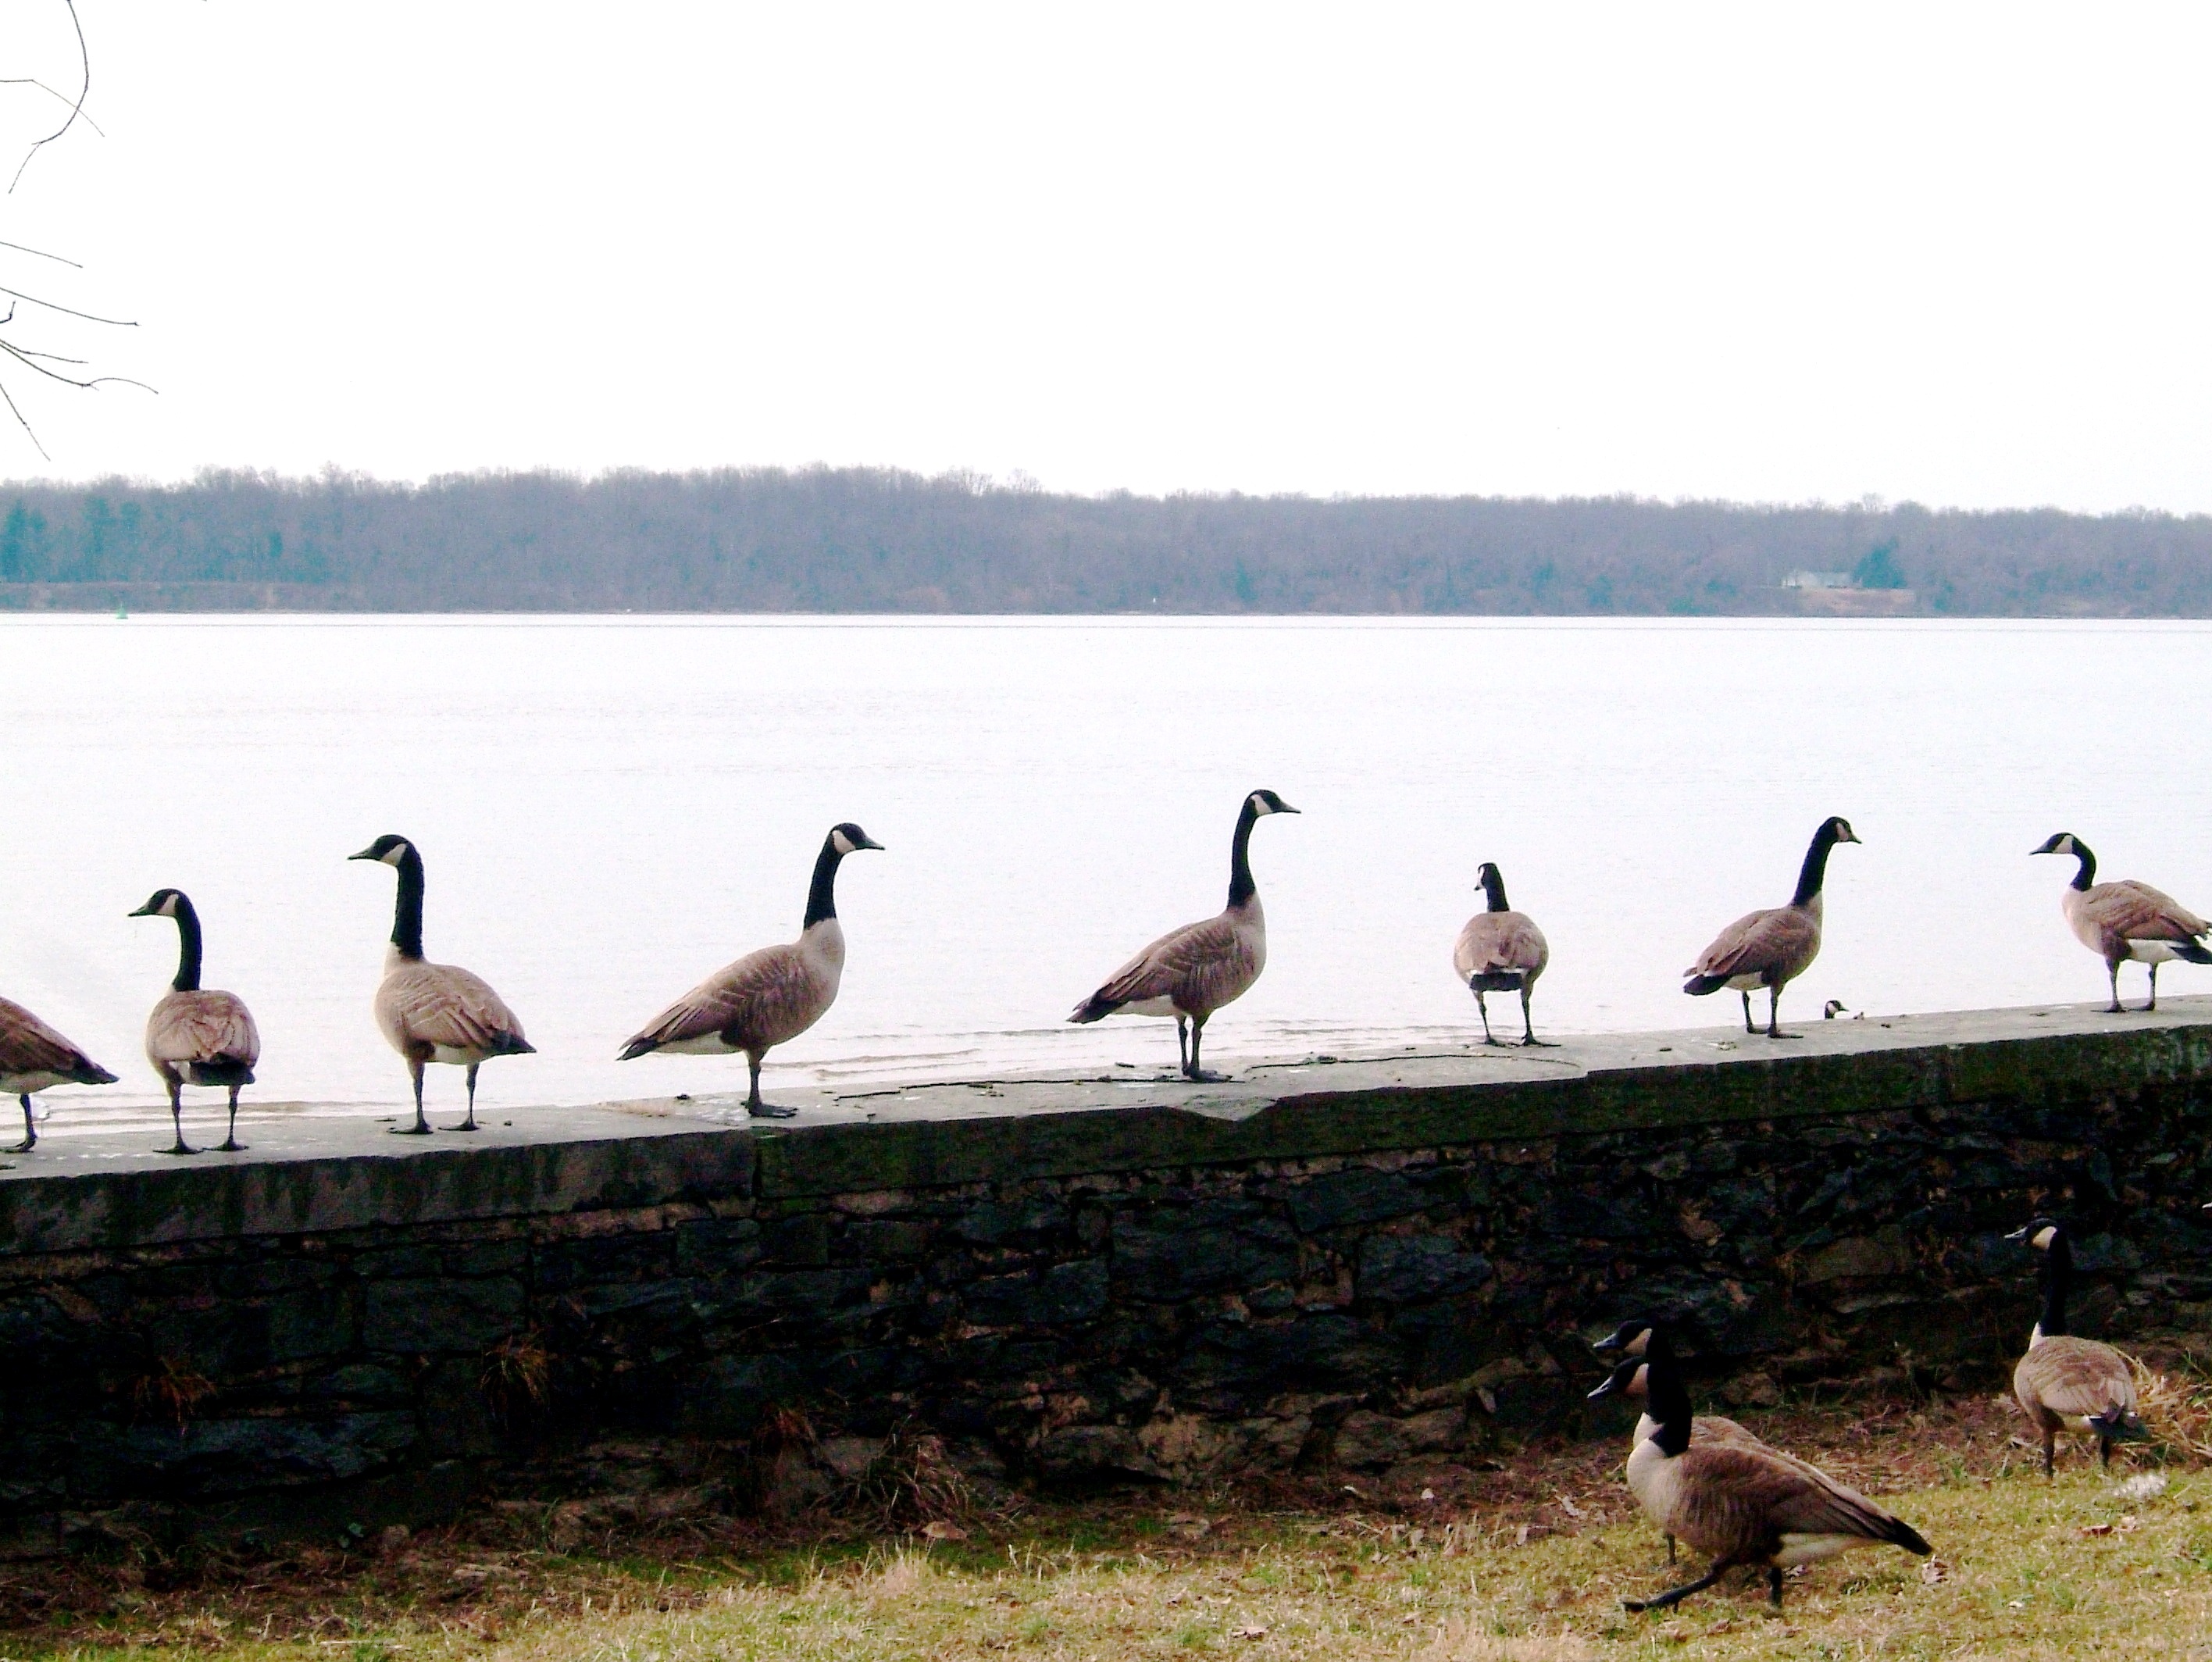
bird, flock, wildlife, fauna, birds, duck, animals, goose, geese, vertebrate, waterfowl, water bird, gaggle, canada goose, bird migration, canada geese, branta canadensis, potomac river, animal migration, ducks geese and swans